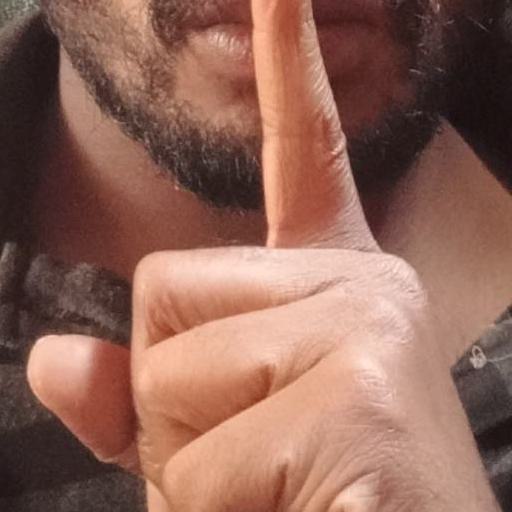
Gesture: mute